Riders of Destiny

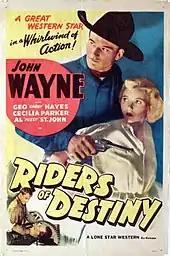
Theatrical poster

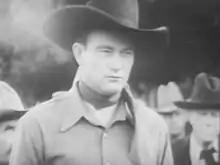
John Wayne as Saunders

Wayne's singing voice was dubbed, and the film is considerably darker than the Gene Autry singing cowboy movies that followed it; for example, Singin' Sandy's ten-gallon hat was black instead of white and he would grimly chant about "they'll be blood a'runnin' in town before night" and "you'll be drinking your drinks with the dead" as he strode purposefully down the street toward a showdown. Equally dark, the bad man in the film says he has made the ranchers "an offer they can't refuse." The supporting cast includes George "Gabby" Hayes, the acrobatic comedian Al St. John, and the stuntman Yakima Canutt. The movie was written and directed by Robert N. Bradbury. It was the first of the Lone Star Productions released through Monogram Pictures. The actual singer, who was singing as this film and Lawless Range were being made, was Bill Bradbury, son of director Robert N. Bradbury and brother of Robert A. Bradbury a.k.a. Bob Steele. Glenn Strange did the singing in "Lawless Range".